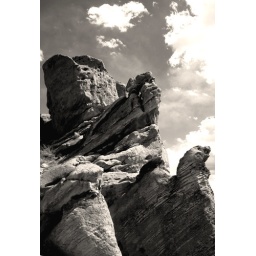
red rocks in mono4